Mohun Bagan Super Giant

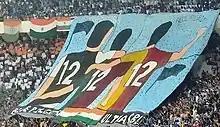
Tifo displaying fans of ("left to right") Mohammedan, Mohun Bagan and East Bengal united as the 12th man in support for India at Vivekananda Yuba Bharati Krirangan in 2019.

The first match between the sides was played on 8 August 1921 in the Coochbehar Cup, and the semifinal match ended in a 0–0 draw. Mohun Bagan won the replayed semifinal 3–0. Rabi Ganguly scored the first-ever derby goal in that match, and the other two goals were scored by Poltu Dasgupta and Abhilash Ghosh.